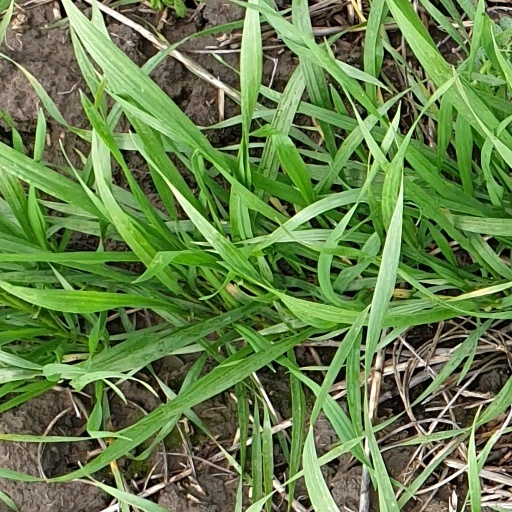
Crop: wheat